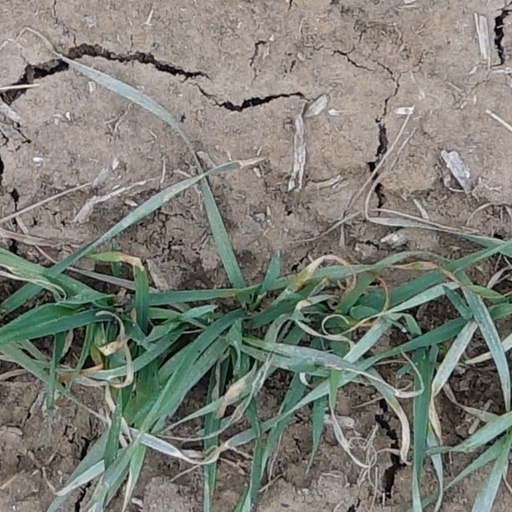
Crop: wheat